Noam Sheriff

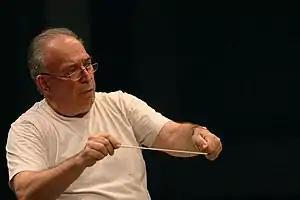

Noam Sheriff (7 January 1935 – ) was an Israeli composer, conductor, educator, and arranger.